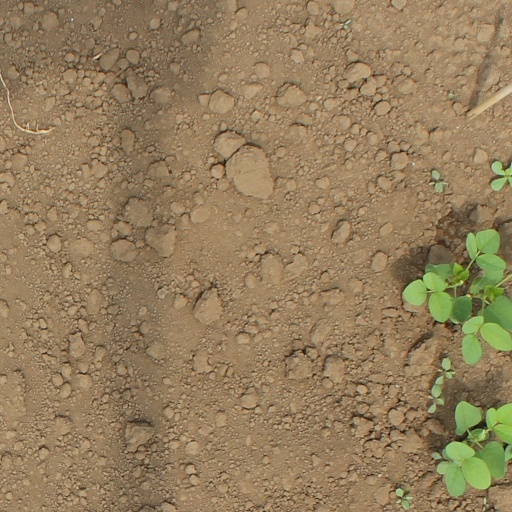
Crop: soybean